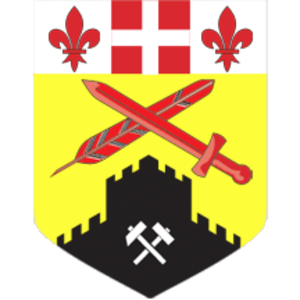
La Serbie, en incluant le Kosovo dont le statut est disputé, est divisée en 150 municipalités ou communes et 24 villes, qui constituent les unités fondamentales du gouvernement des collectivités territoriales. Cinq de ces villes, sont elles-mêmes divisées en plusieurs municipalités urbaines : Belgrade, Novi Sad, Niš, Kragujevac et Požarevac ; la Serbie compte ainsi 31 municipalités urbaines, 17 à Belgrade, 5 à Niš, 5 à Kragujevac, 2 à Novi Sad et 2 à Požarevac).
Les élections municipales serbes de 2012 ont eu lieu le 6 mai 2012, en même temps que le premier tour de l'élection présidentielle, que les élections législatives et que les élections provinciales en Voïvodine.
Despotovac est une ville et une municipalité de Serbie situées dans le district de Pomoravlje. Au recensement de 2011, la ville comptait 4 212 habitants et la municipalité dont elle est le centre 22 995.